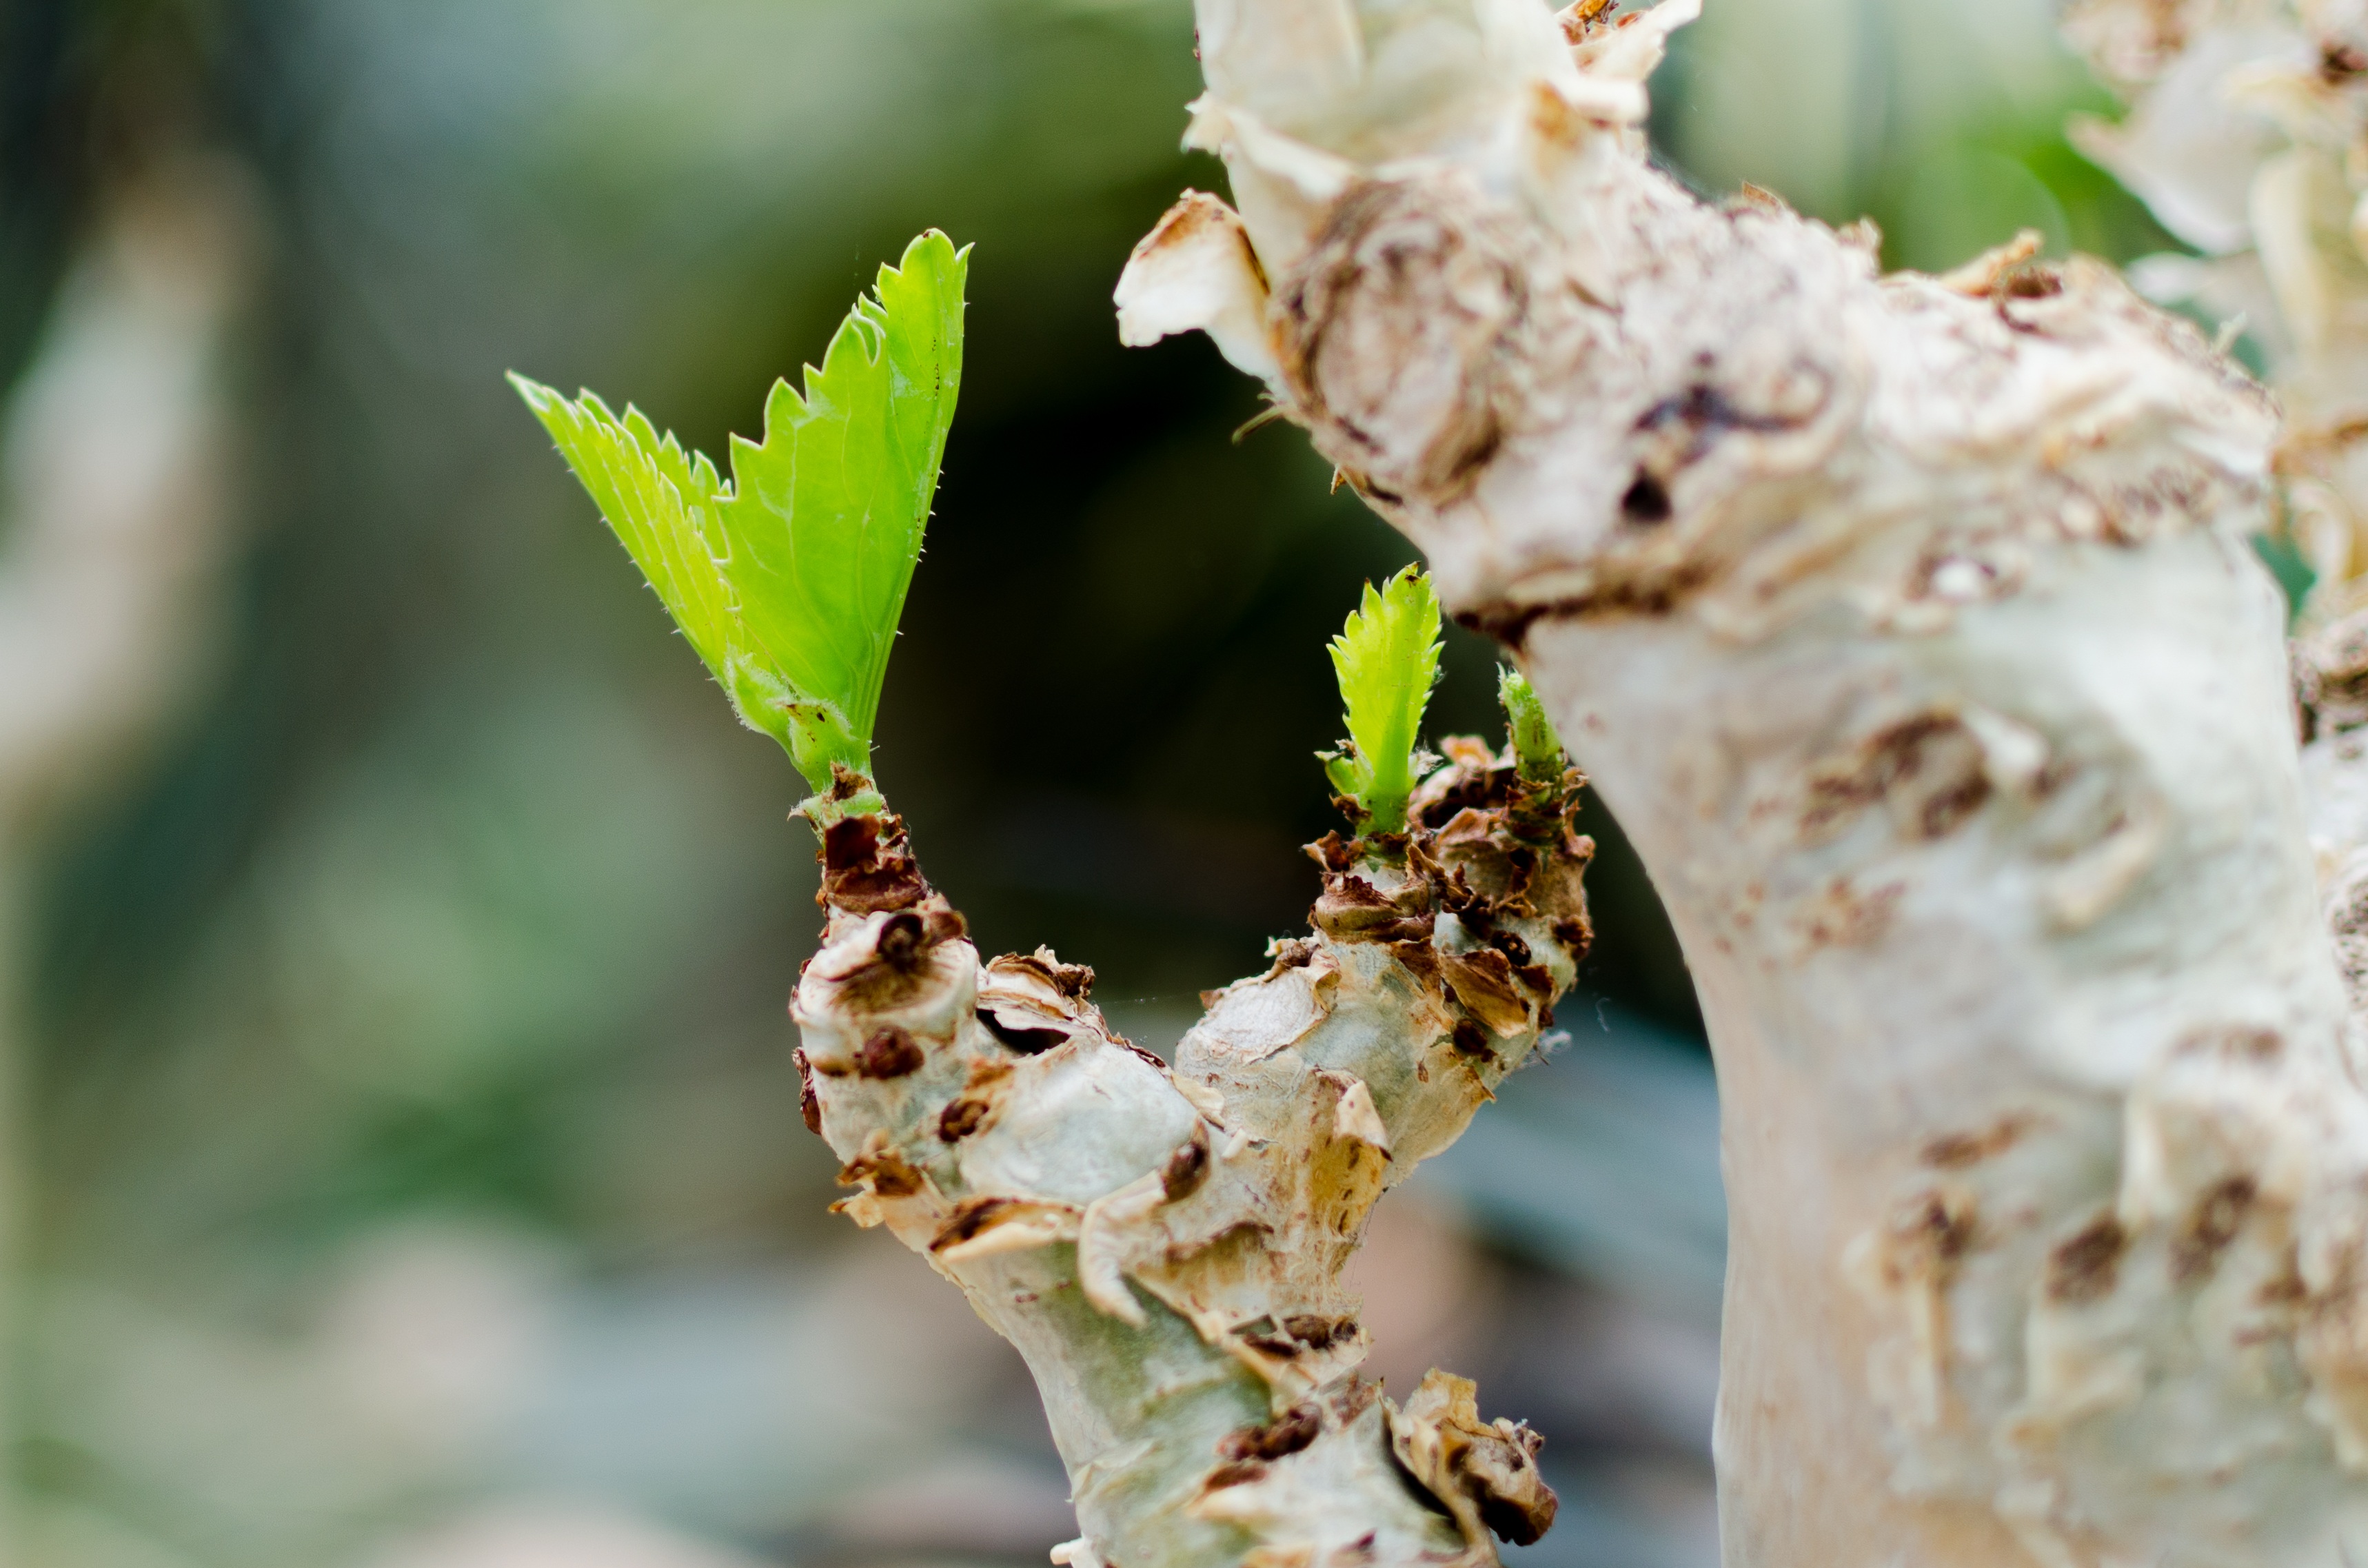
tree, nature, branch, blossom, plant, photography, leaf, flower, bloom, green, produce, tropical, insect, macro, botany, moth, garden, close, flora, fauna, invertebrate, close up, engine, gardens by the bay, botanical garden, exotic, singapore, bonsai, macro photography, exotics, land plant, moths and butterflies, bombycidae, bombyx mori